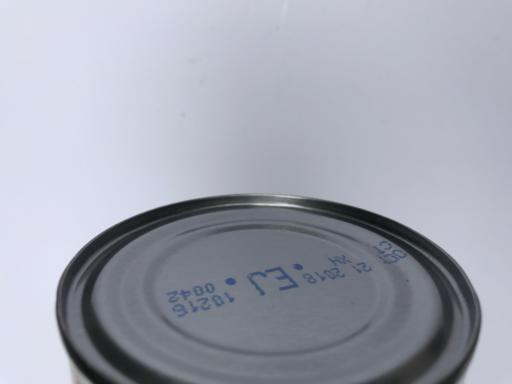
Label: metal